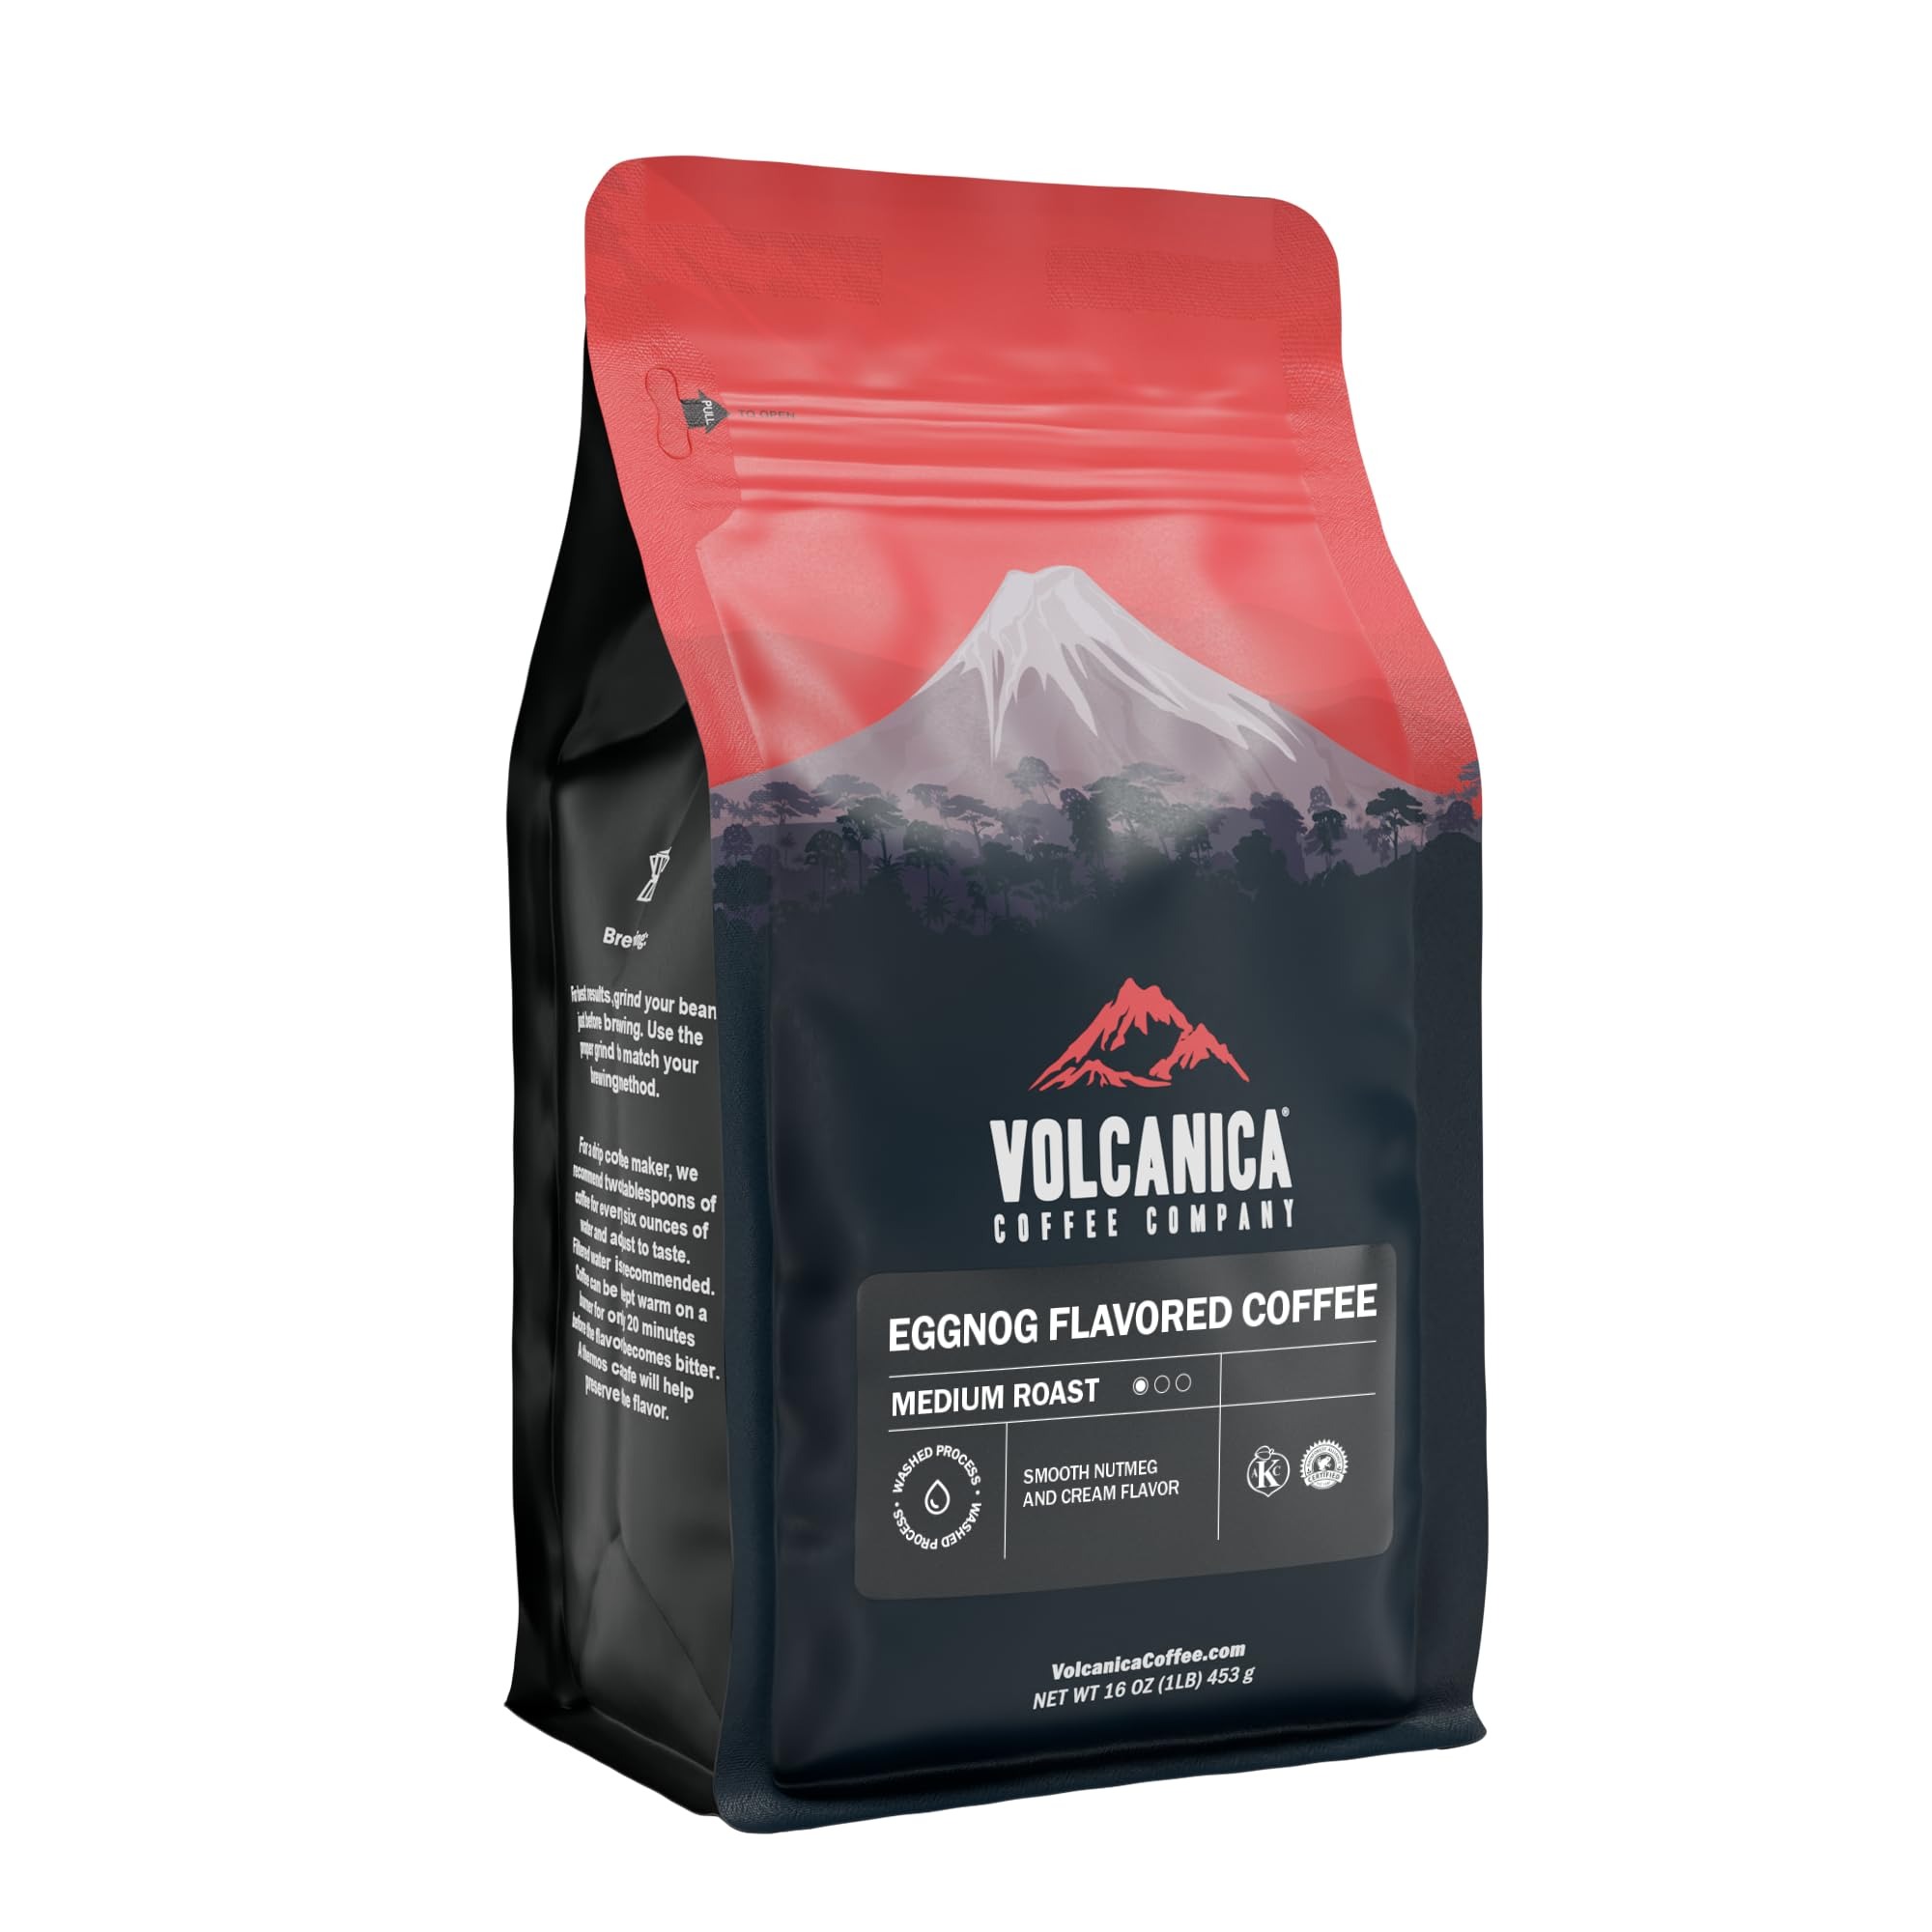
Item Name: Volcanica Eggnog Flavored Coffee, Whole Bean, 16-ounce
Bullet Point 1: Eggnog Flavored Coffee has a great smooth nutmeg and cream flavor for an amazing taste.
Bullet Point 2: TESTED FOR MOLD, QUALITY AND SAFETY: Our coffee undergoes rigorous phytosanitary testing before export and lab analysis upon arrival to check for mycotoxins and mold. We then roasted at over 400°F, this meticulous process guarantees a fresh, safe, and impurity-free coffee experience.
Bullet Point 3: Medium roasted whole beans allowing the true flavor characteristic to come through for a remarkable taste.
Bullet Point 4: Fresh roasted then immediately packed and sealed to assure freshness.
Bullet Point 5: 100% Customer Satisfaction Guaranteed.
Product Description: Eggnog Flavored Coffee has a great smooth nutmeg and cream flavor. Bring back the tradition with your coffee. Eggnog Flavored Coffee will give you the Fall, Christmas and holiday experience all year.
Value: 16.0
Unit: ounce

Price: 14.99